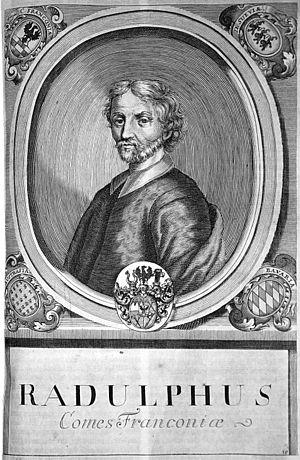
Rudolf Iᵉʳ est évêque de Wurtzbourg de 892 à sa mort.